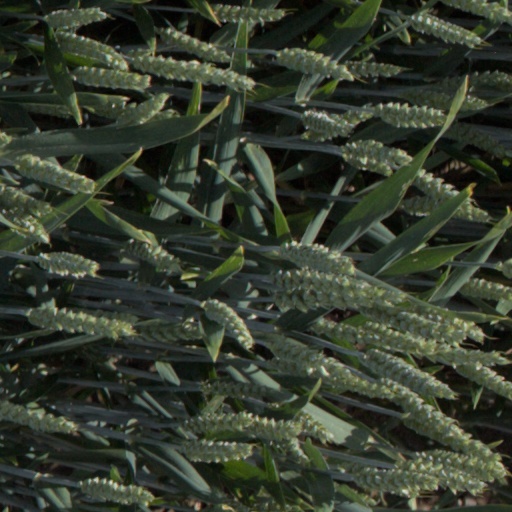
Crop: wheat